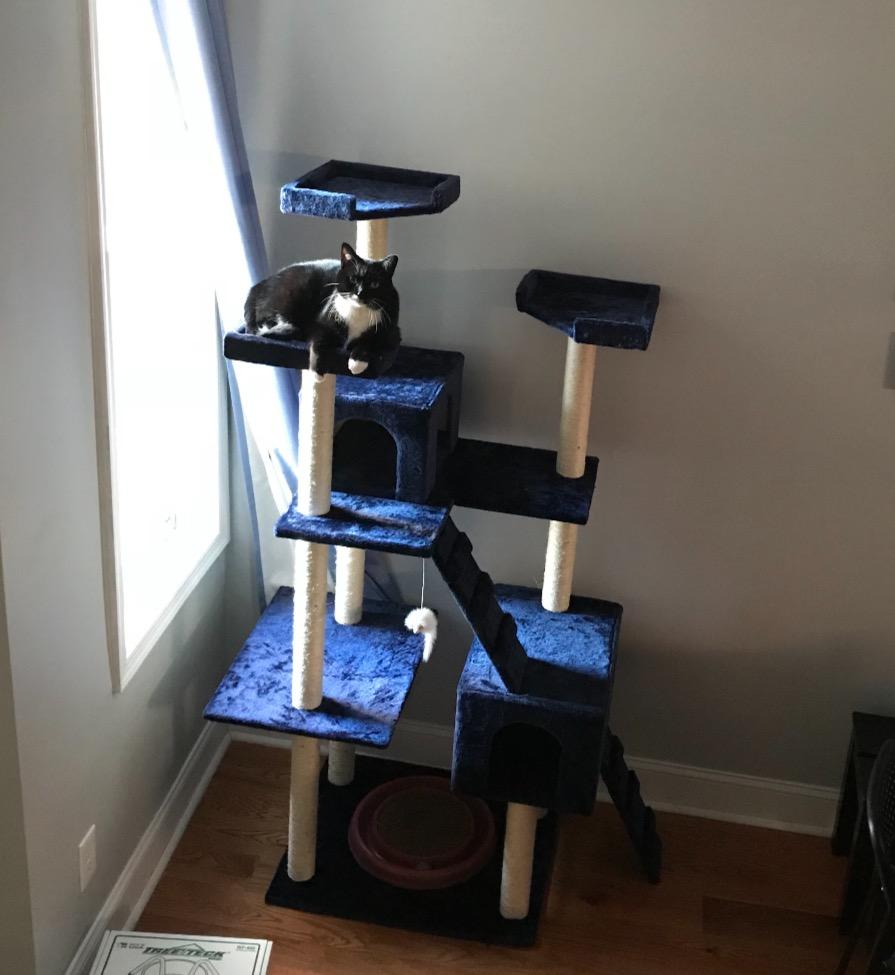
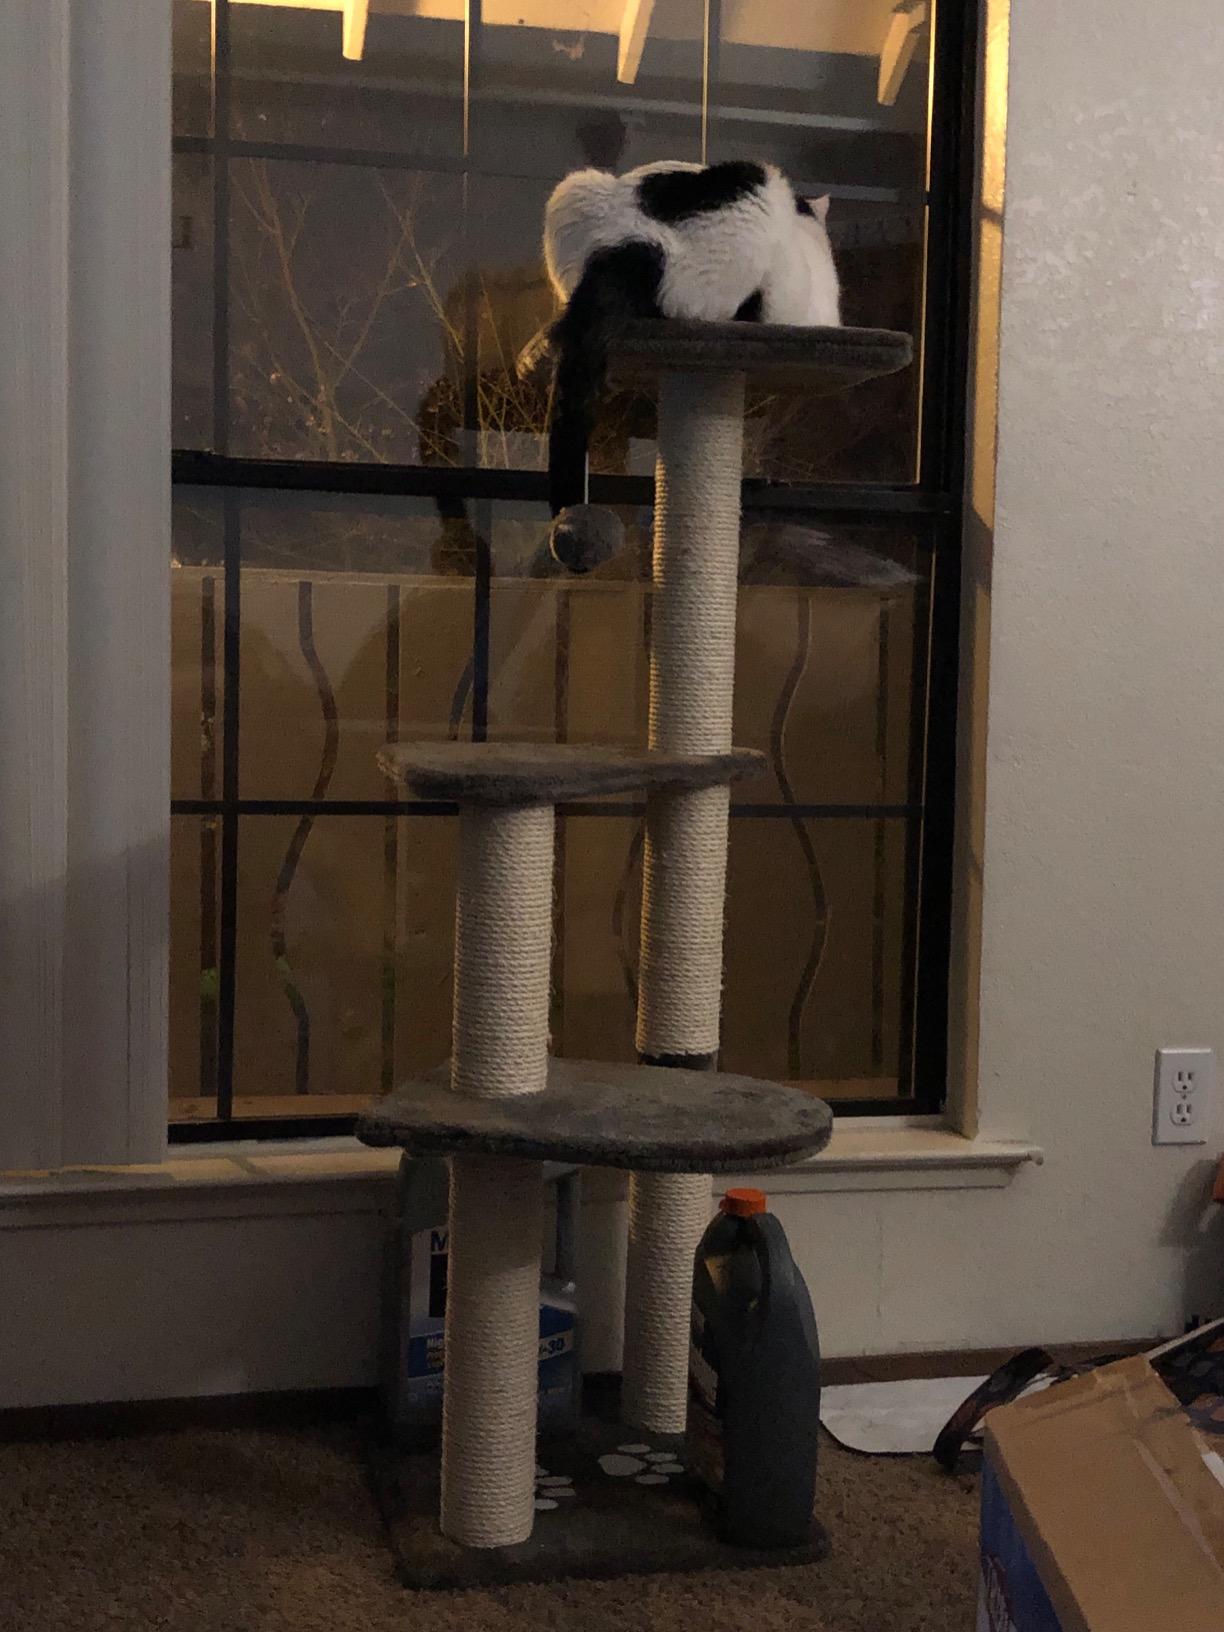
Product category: items_cat tree
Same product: no